Kenai, Alaska

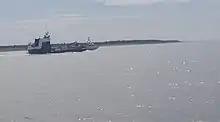
fishing boats emerging from the Kenai River into Cook Inlet

In 1869, after the Alaska Purchase, the United States Army established a post called Fort Kenay. It was soon abandoned.